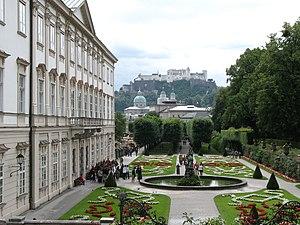
Autriche, Salzbourg, Mirabell Palace